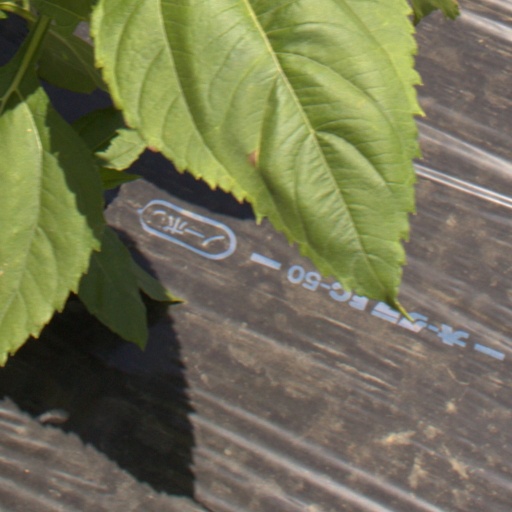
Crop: Jerusalem artichoke